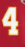
Number: 4